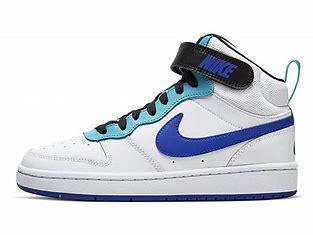
Brand: Nike
Model: Court Borough Mid 2